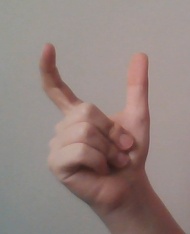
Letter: nun